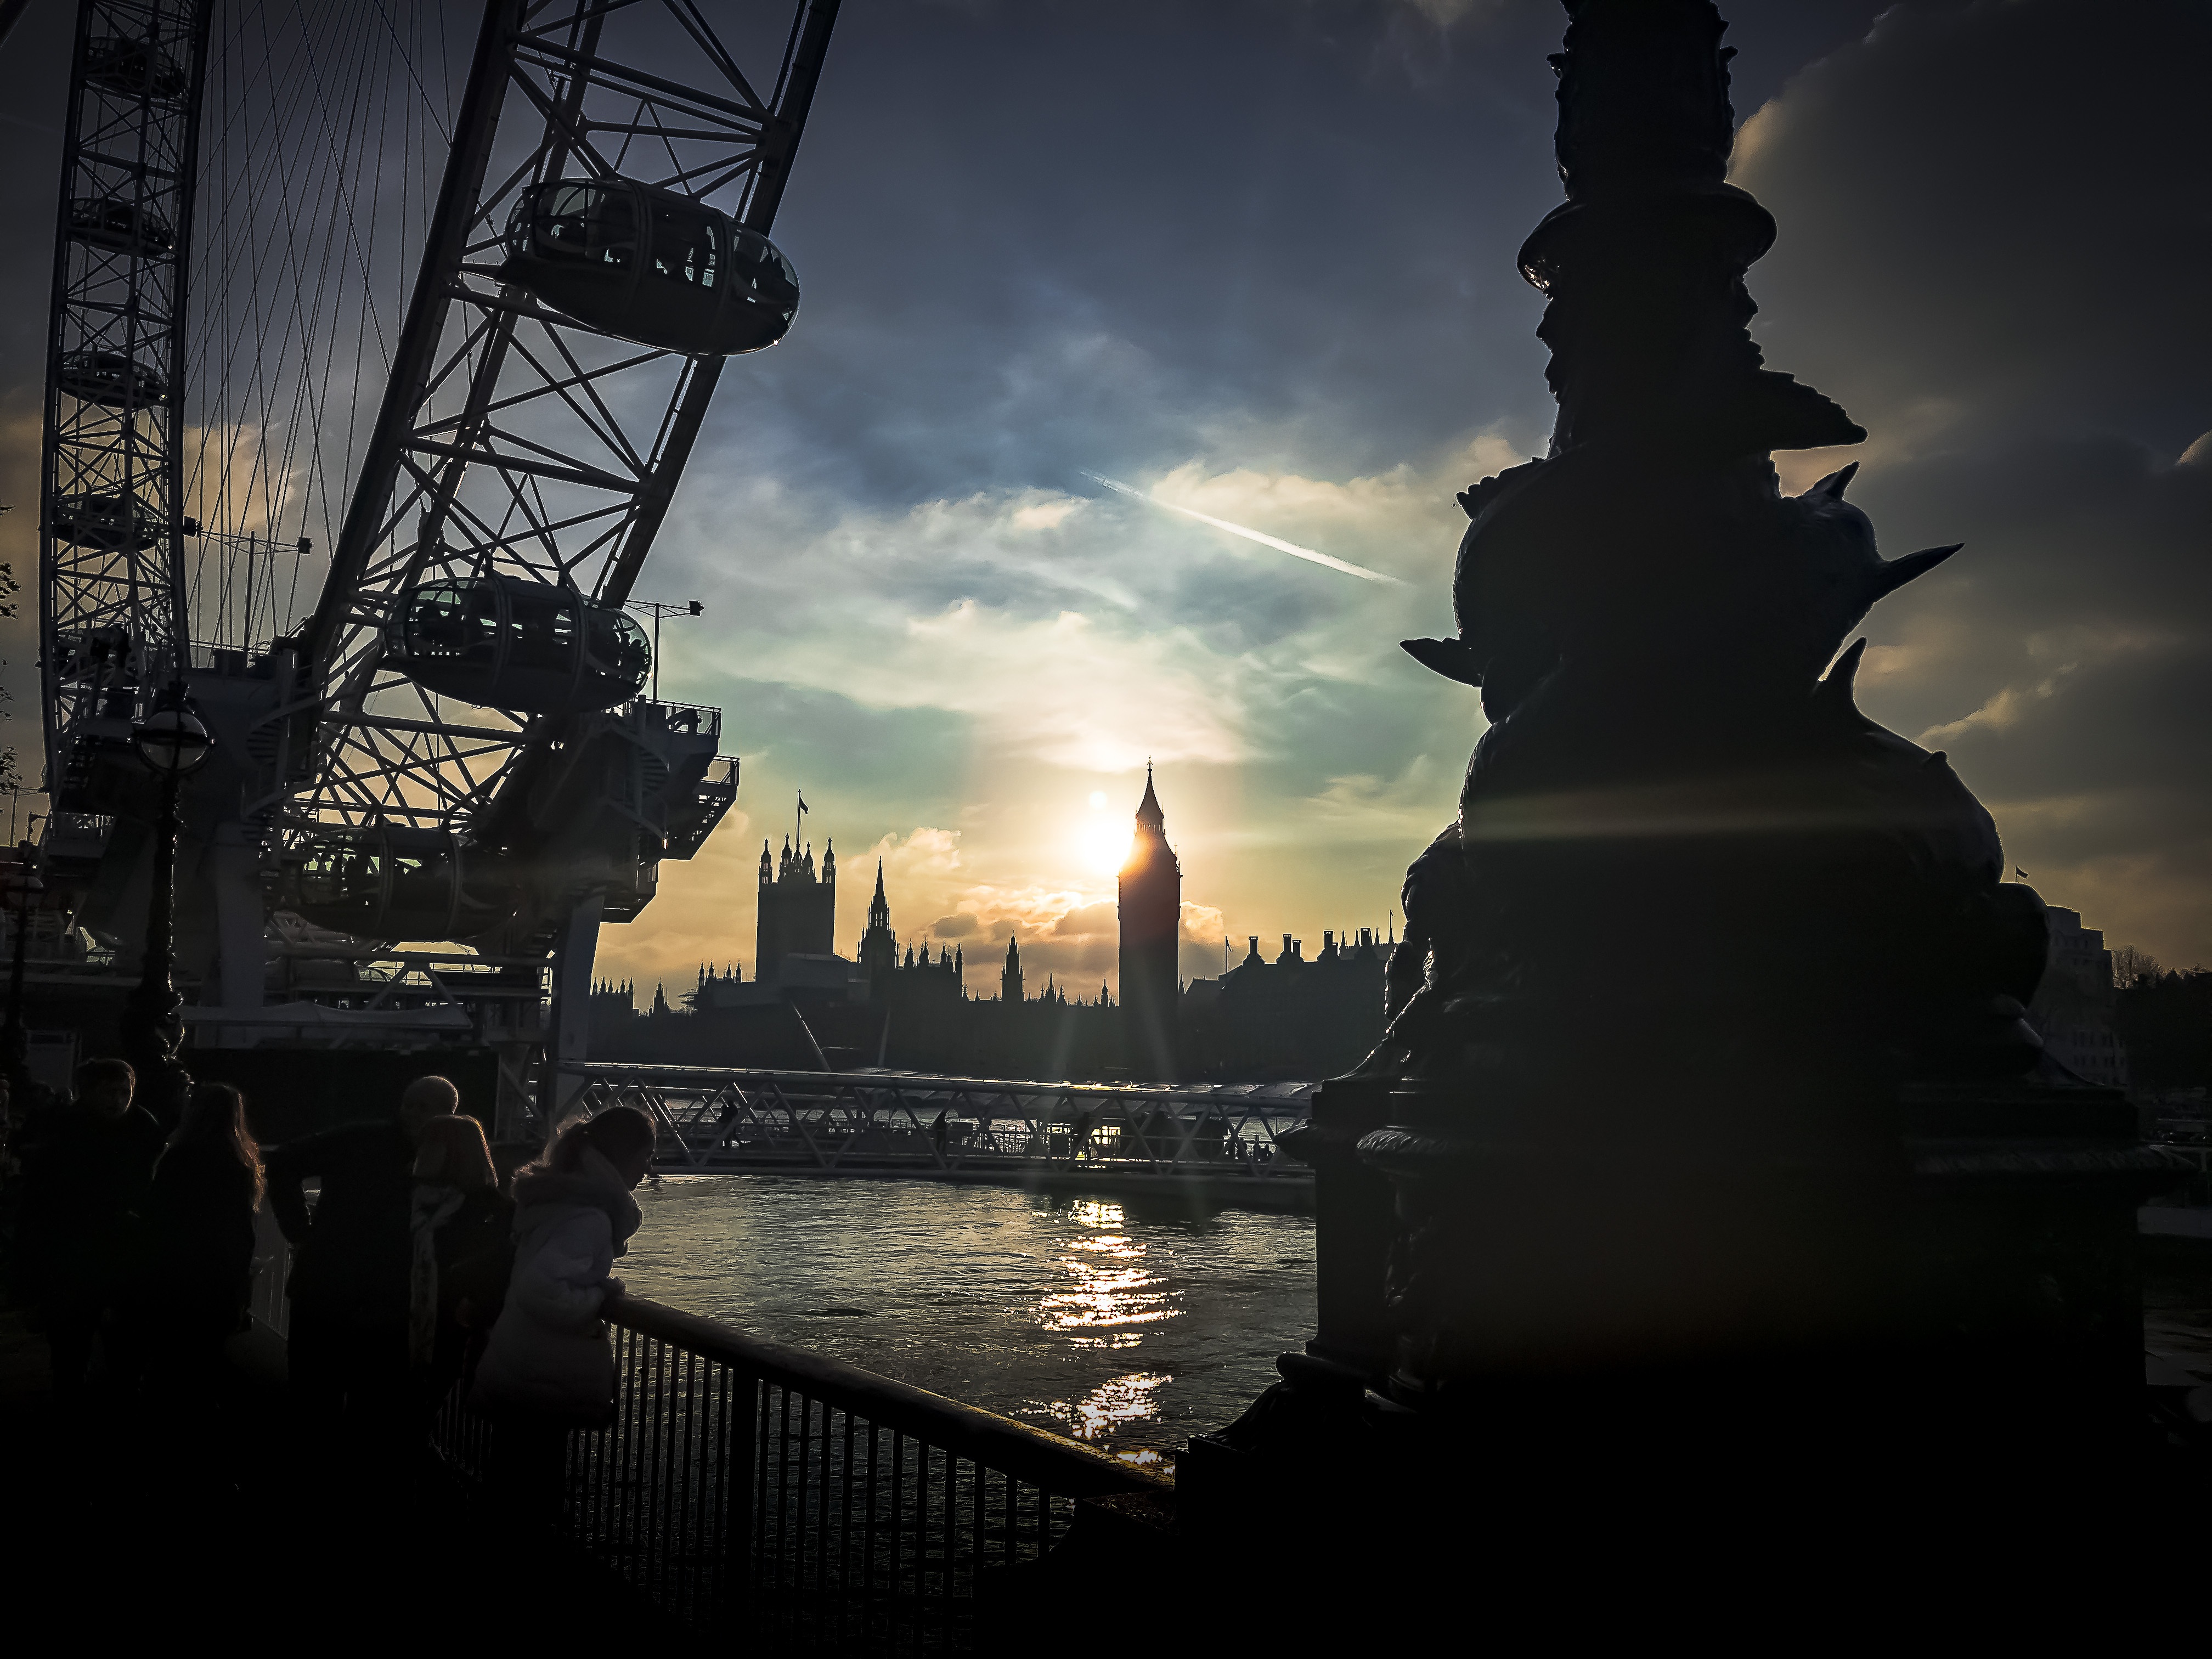
landscape, water, cloud, sky, sunrise, sunset, skyline, night, photography, morning, palace, dawn, city, skyscraper, cityscape, dusk, evening, reflection, red, tower, landmark, darkness, blue, london, clouds, temple, icon, thames, the eye, buckingham, buckingham palace, beautiful sky, shining water